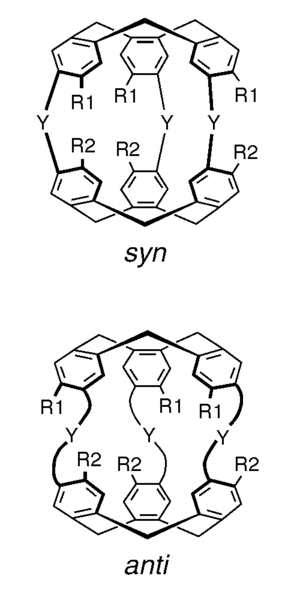
Un cryptophane est un composé organique appartenant à une famille de composés supramoléculaires découverts en 1981 par Jacqueline Gabard et André Collet, et synthétisés et étudiés principalement à des fins de reconnaissance et d'encapsulation moléculaire. Une application prometteuse des cryptophanes est l'encapsulation pour le stockage de l'hydrogène en vue d'être utilisé par des véhicules propulsés à l'aide d'une pile à combustible. Ils peuvent également être utilisés en chimie organique pour contenir un milieu réactionnel permettant des réactions chimiques qu'il serait autrement impossible à réaliser dans les conditions normales. Enfin, leurs propriétés remarquables de reconnaissance moléculaire permettent d'envisager de les utiliser pour étudier comment les molécules organiques se lient aux substrats, notamment en vue d'applications biologiques et biochimiques.